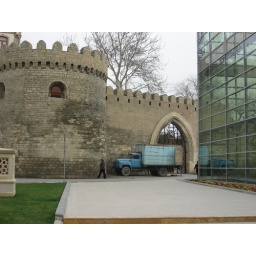
truck in front of old wall